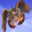
Label: lobster